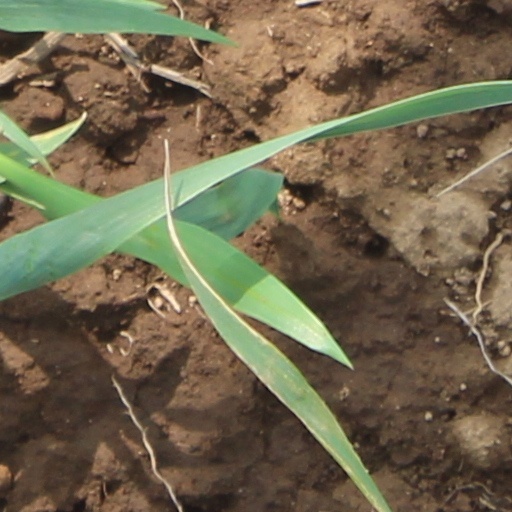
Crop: wheat